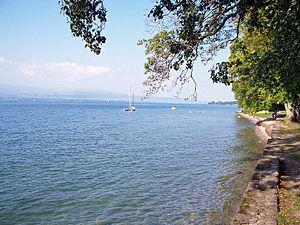
Au bord du lac Léman
Chens-sur-Léman est une commune française du Chablais, en Haute-Savoie, dans l'agglomération transfrontalière du Grand Genève.